Evans, Anderson, Phelan & Co

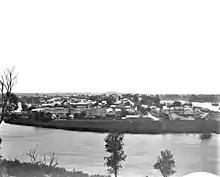
Evans, Anderson, Phelan & Co (circa, 1904) <a href="https%3A//digitalcollections.qut.edu.au/5364/">

Evans, Anderson, Phelan & Co was an Australian engineering and railway rolling stock manufacturer, located at Kangaroo Point, Queensland. It manufactured steam locomotives for the Queensland Railways until 1927. The works were not located near a railway, so completed locomotives were delivered along Main Street on temporary track.